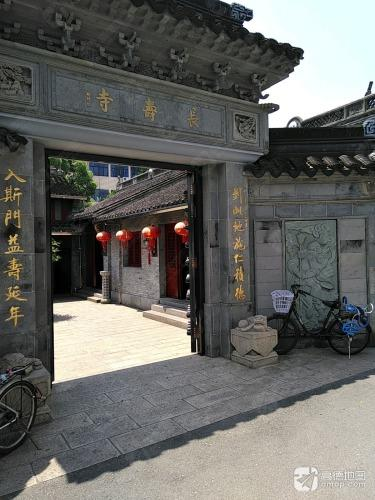
地标名称：长寿寺
所在城市：绍兴市·越城区